Dragon Ball: Mystical Adventure

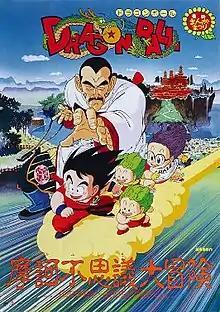
Theatrical release poster

is a 1988 Japanese anime fantasy martial arts adventure film and the third alternate continuity "Dragon Ball" feature film. It was released in on July 9, 1988, at the "Toei Manga Matsuri" film festival as part of a quadruple feature along with "Bikkuriman 2: The Secret of Muen Zone", "Tatakae!! Ramenman", and "Kamen Rider Black: Terrifying! The Phantom House of Devil Pass".